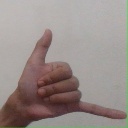
अक्षर: द